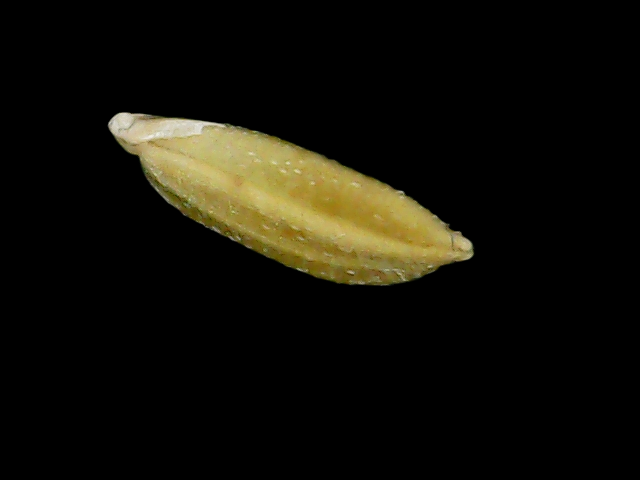
Rice variety: Bd95